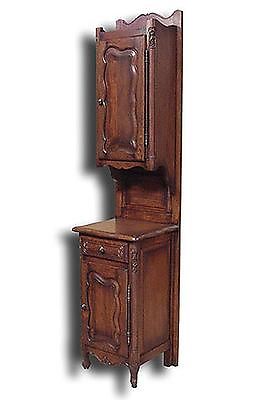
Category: cabinet